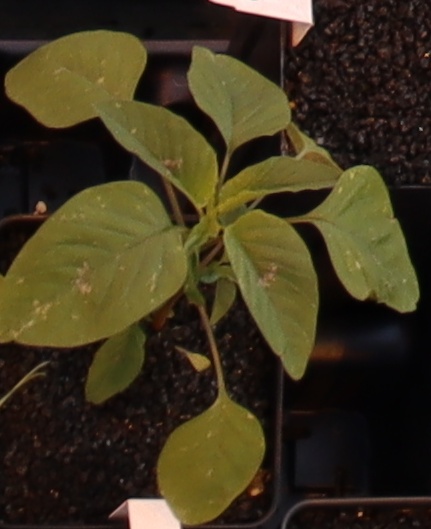
Label: Palmer Amaranth